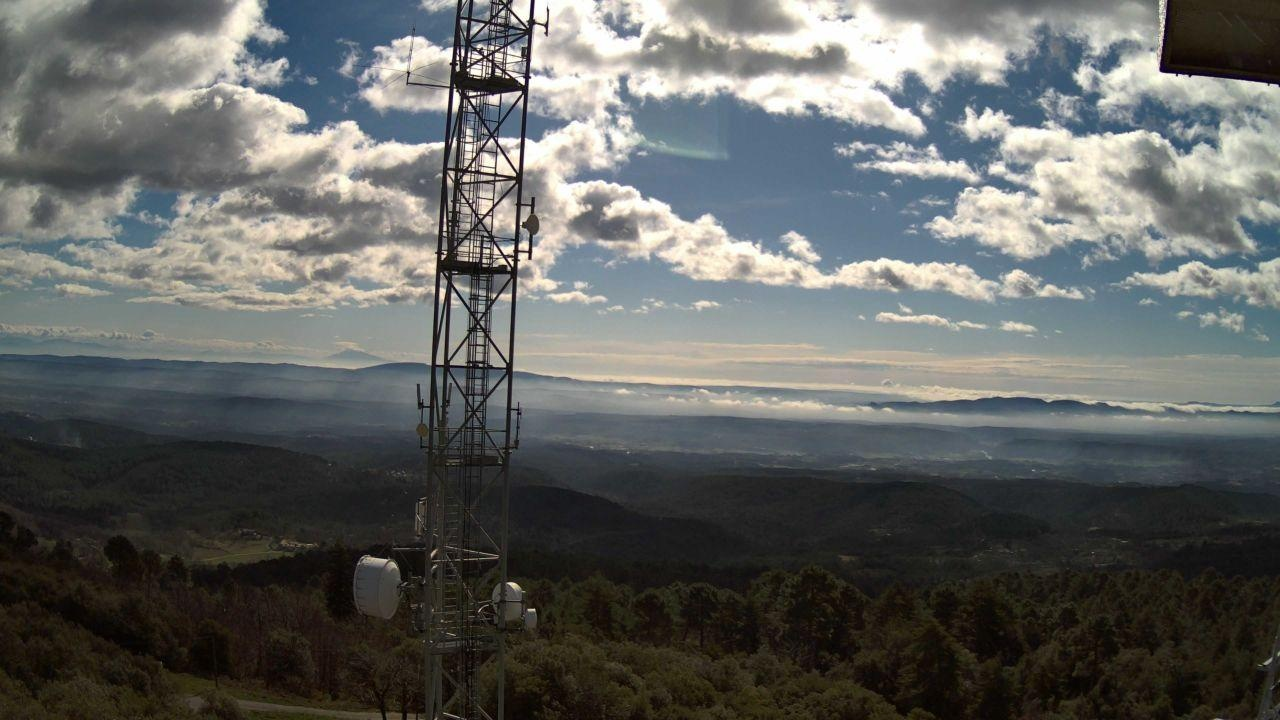
Fire: no
Smoke: yes